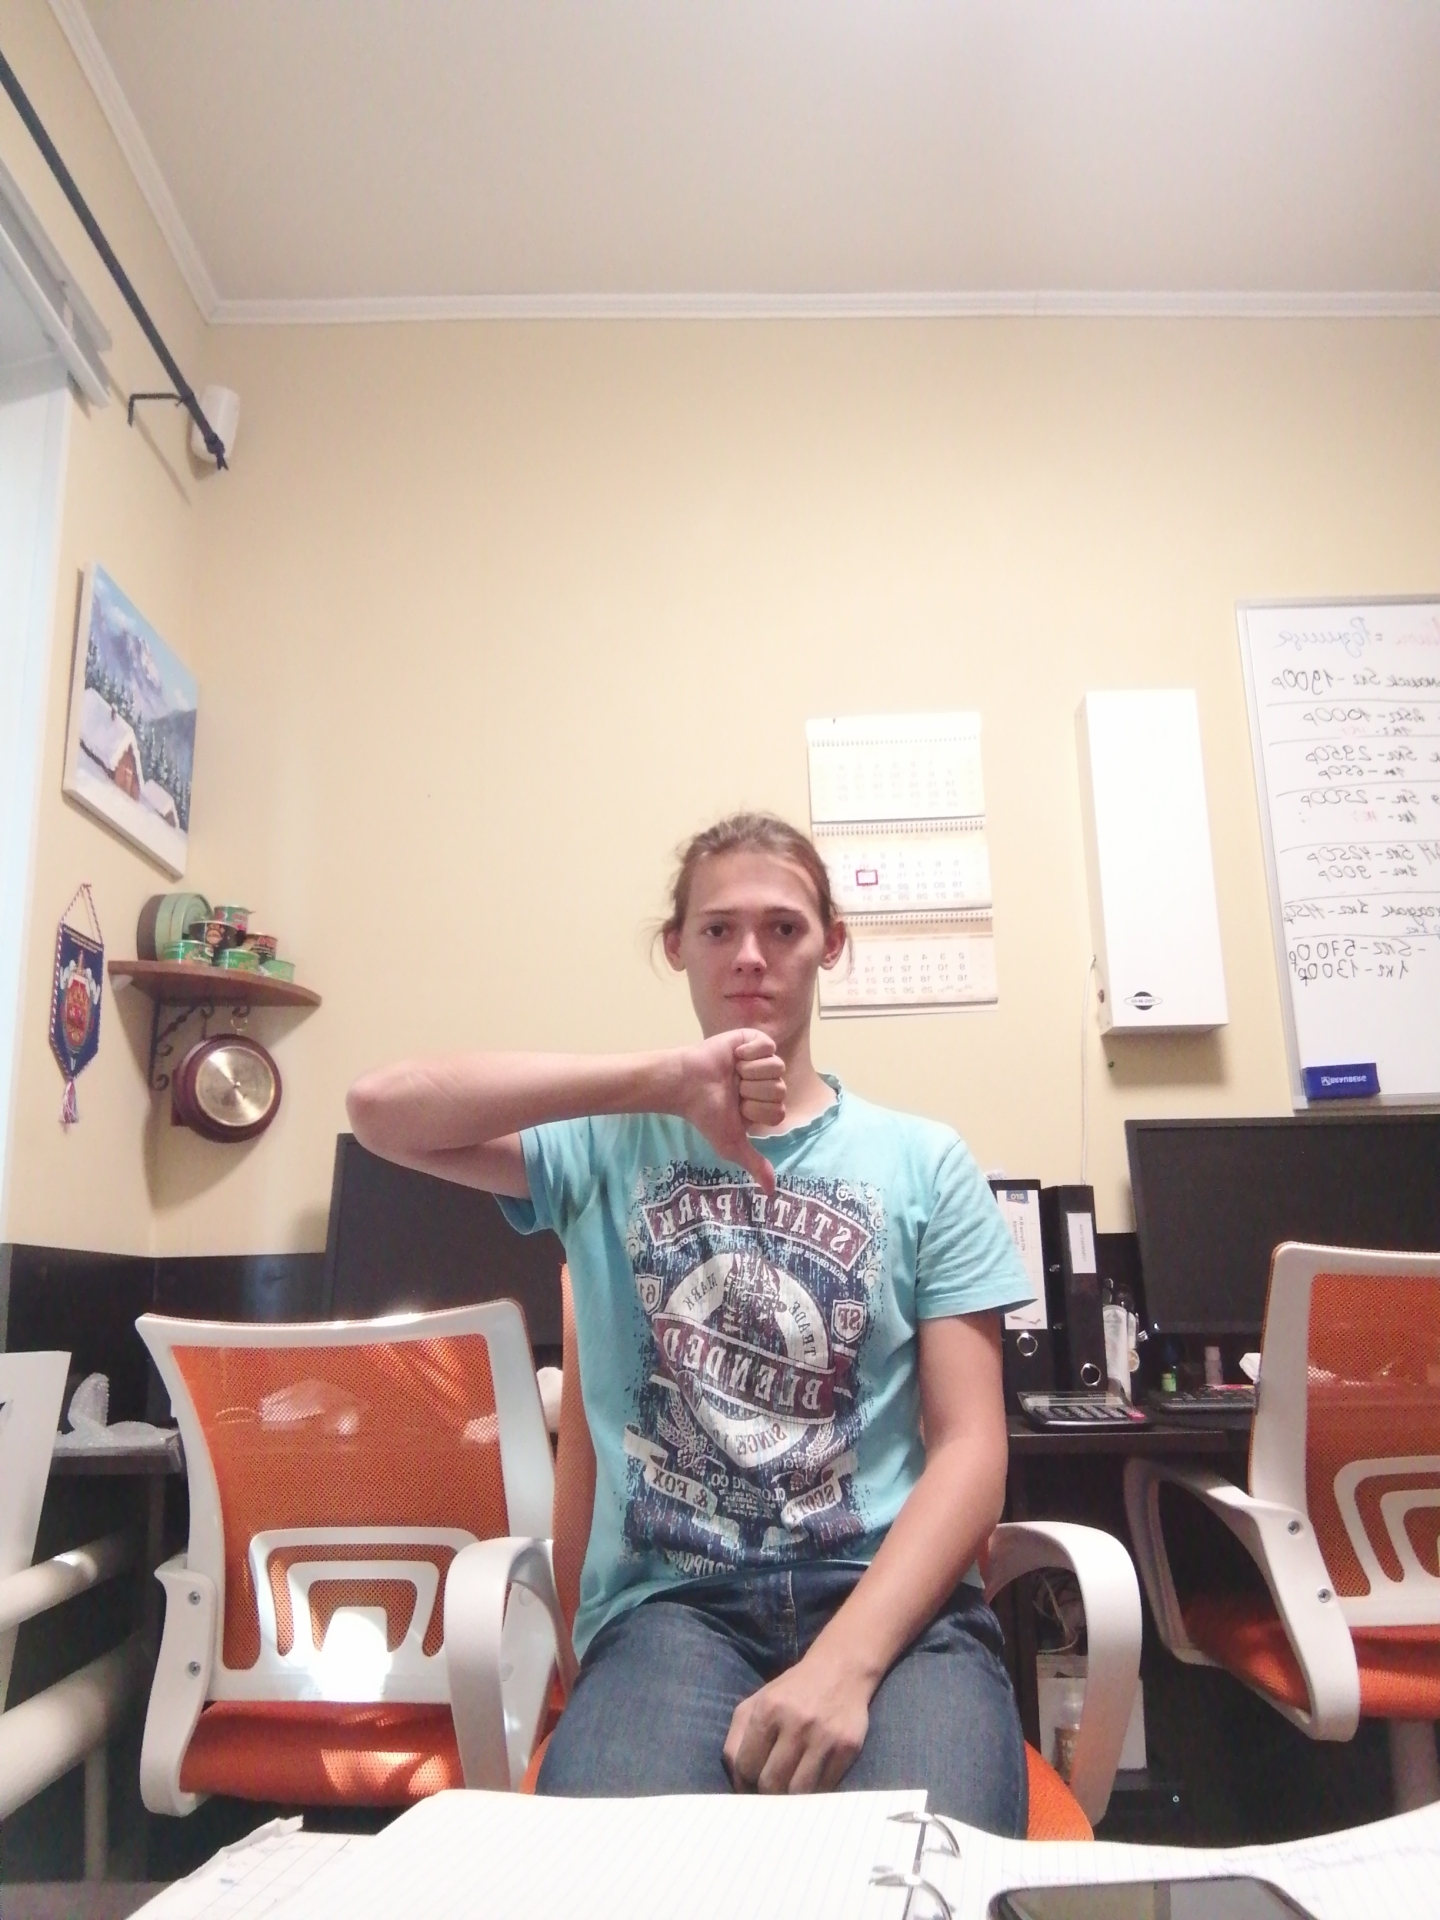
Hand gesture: dislike